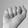
ASL letter: A